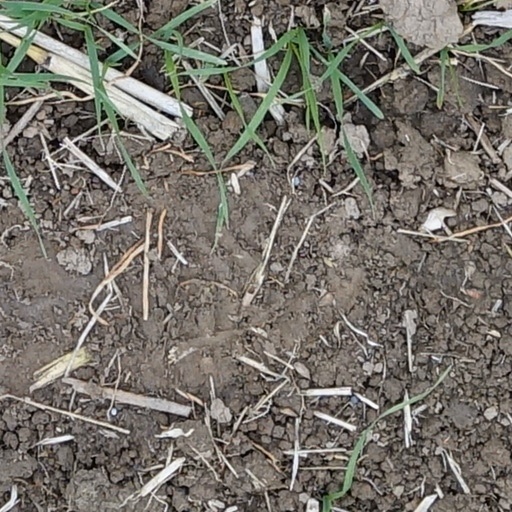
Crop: wheat